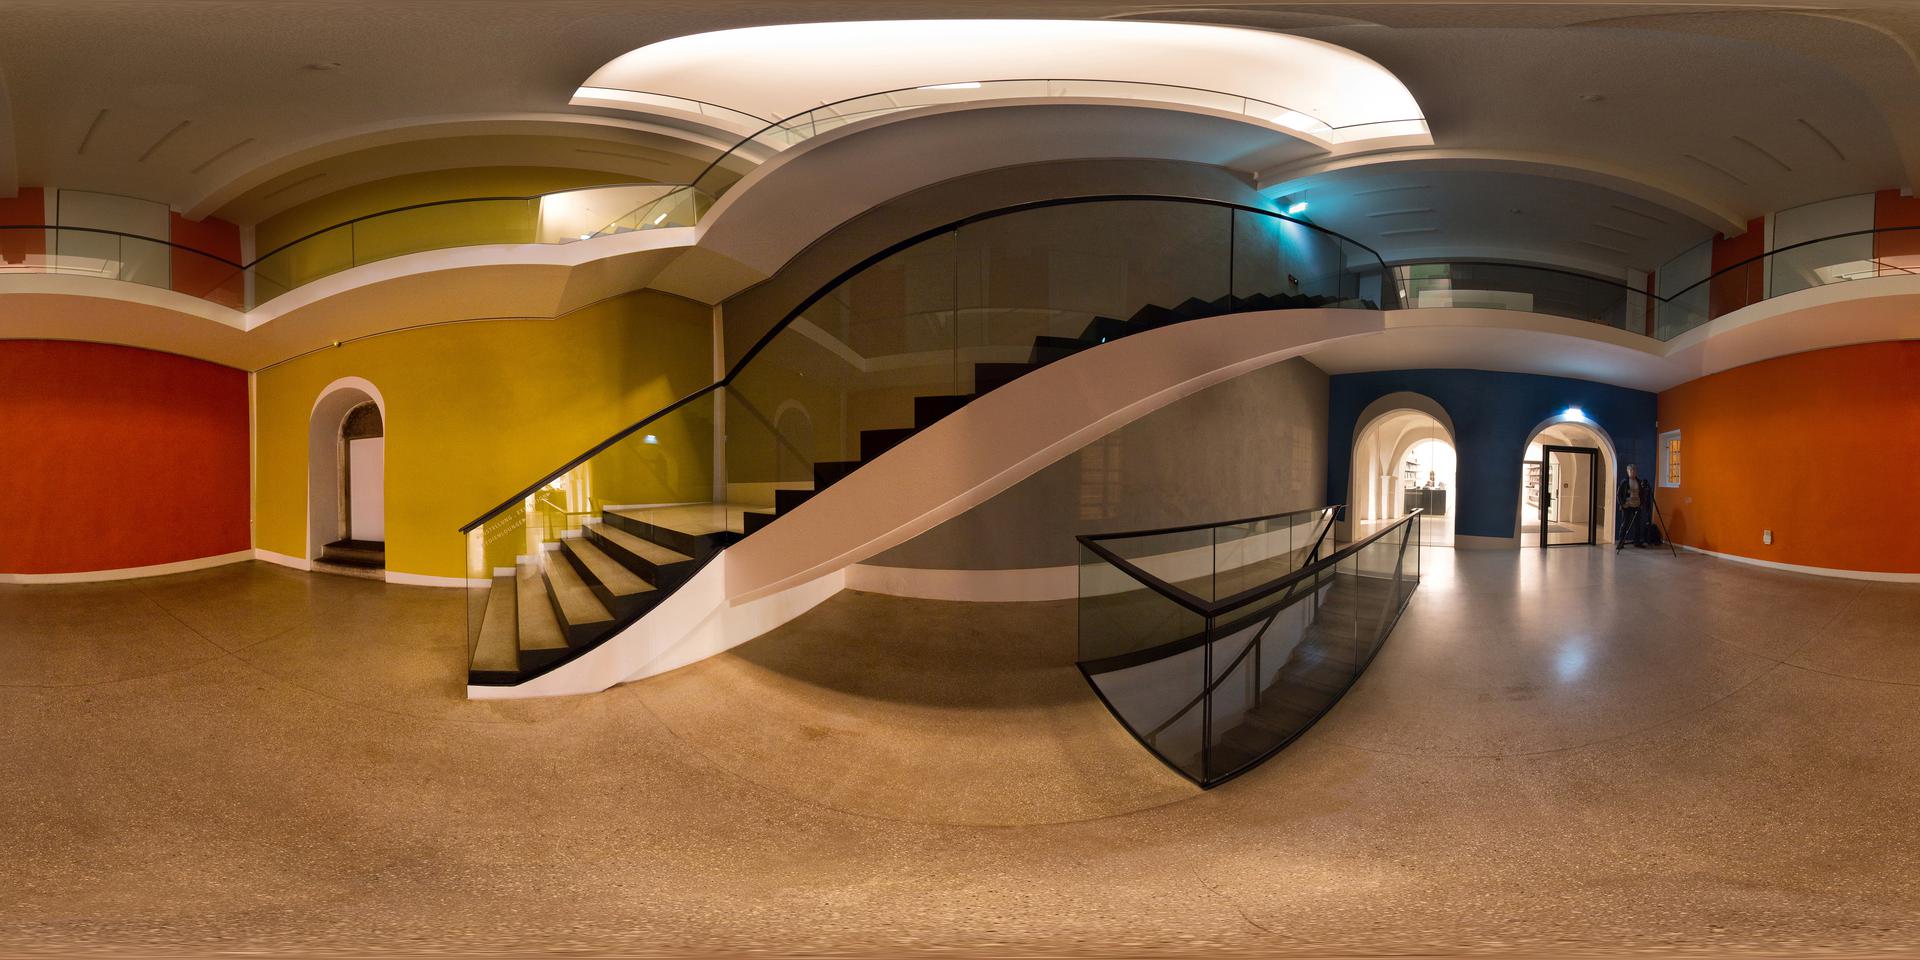
Referred object: The door on the left side of the current view

Referred object: the yellow wall